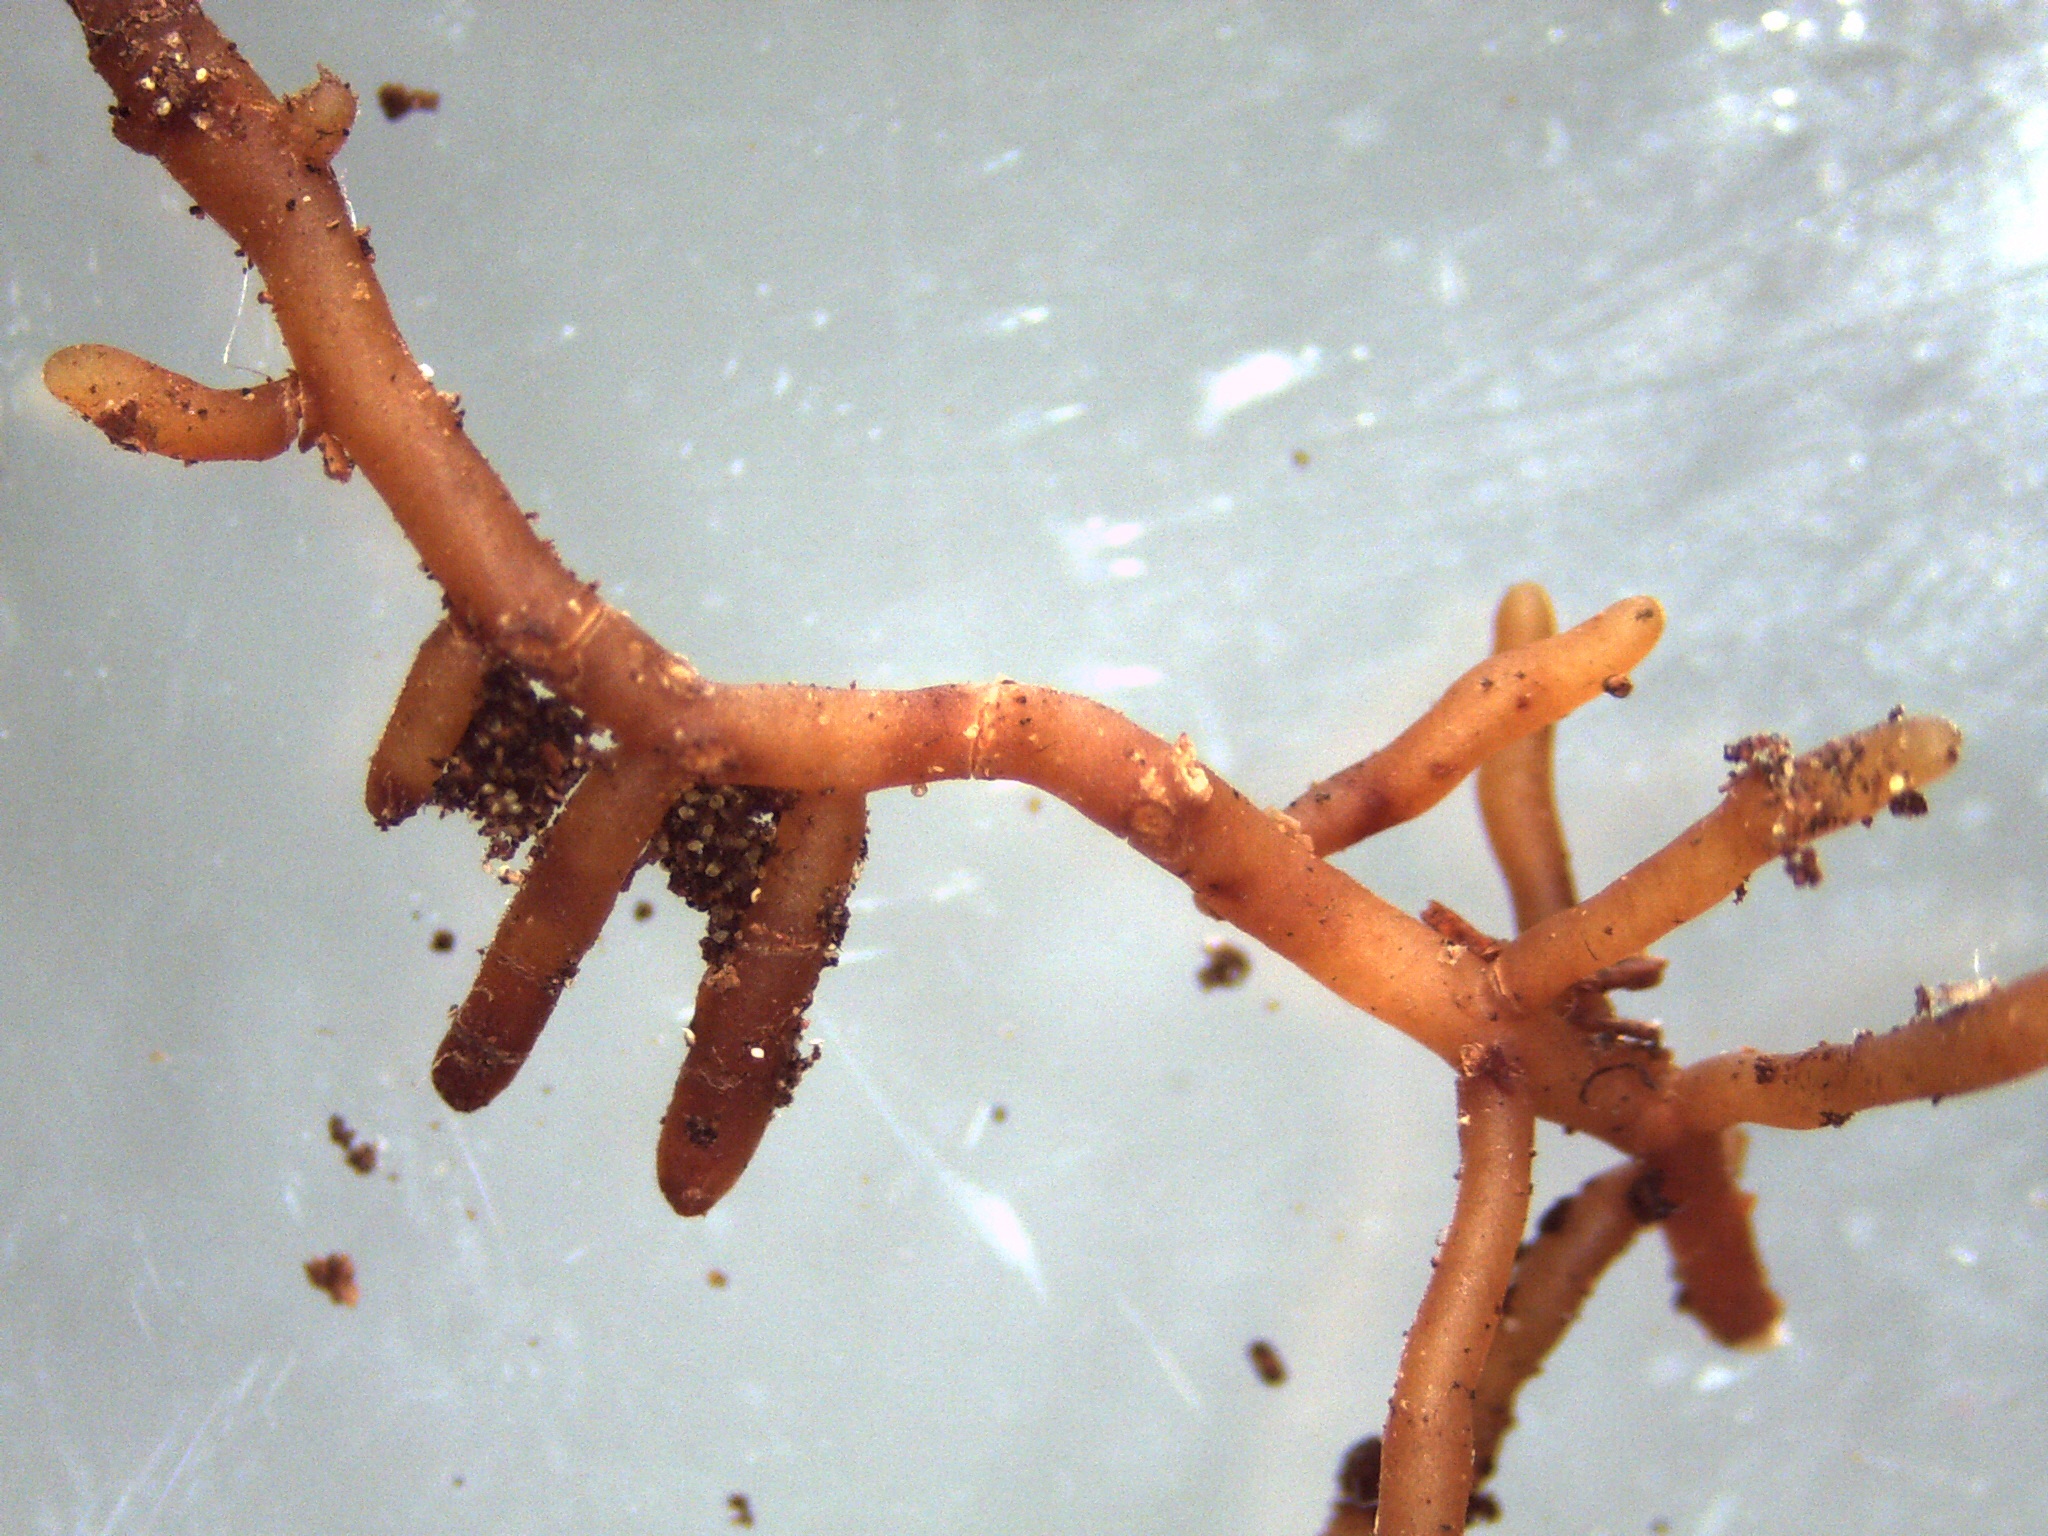
hand, tree, branch, mushroom, starfish, invertebrate, root, gecko, beech, mycorrhiza, ectomycorrhiza